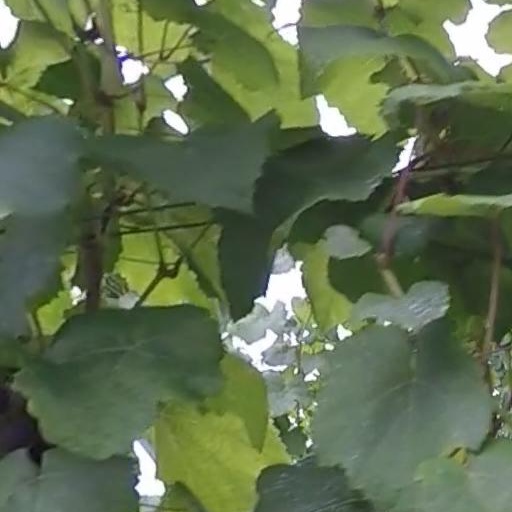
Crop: grape